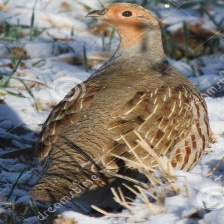
Species: SNOW PARTRIDGE
Scientific name: LERWA LERWA
ImageNet parent category: partridge